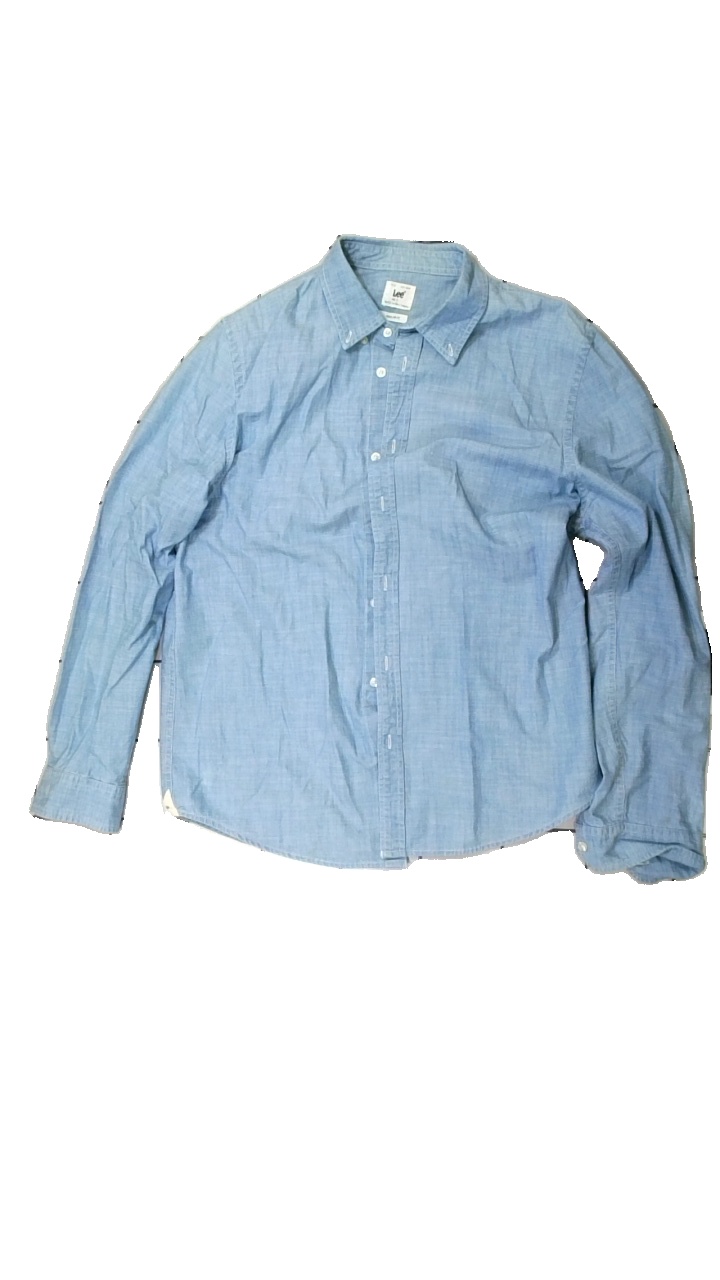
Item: Shirt (Men)
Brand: Lee
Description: Blue jean shirt
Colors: Blue
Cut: Regular
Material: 100% Cotton
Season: All
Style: Denim
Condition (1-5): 5
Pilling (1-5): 5
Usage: Reuse
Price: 150-250